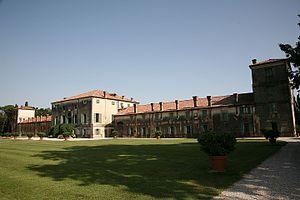
La villa Emo est une villa veneta de Andrea Palladio sise à Fanzolo, hameau de la commune de Vedelago, dans la province de Trévise et la région Vénétie, en Italie.